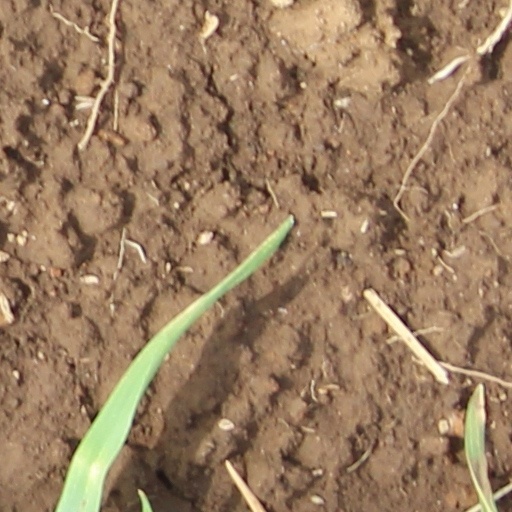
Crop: wheat